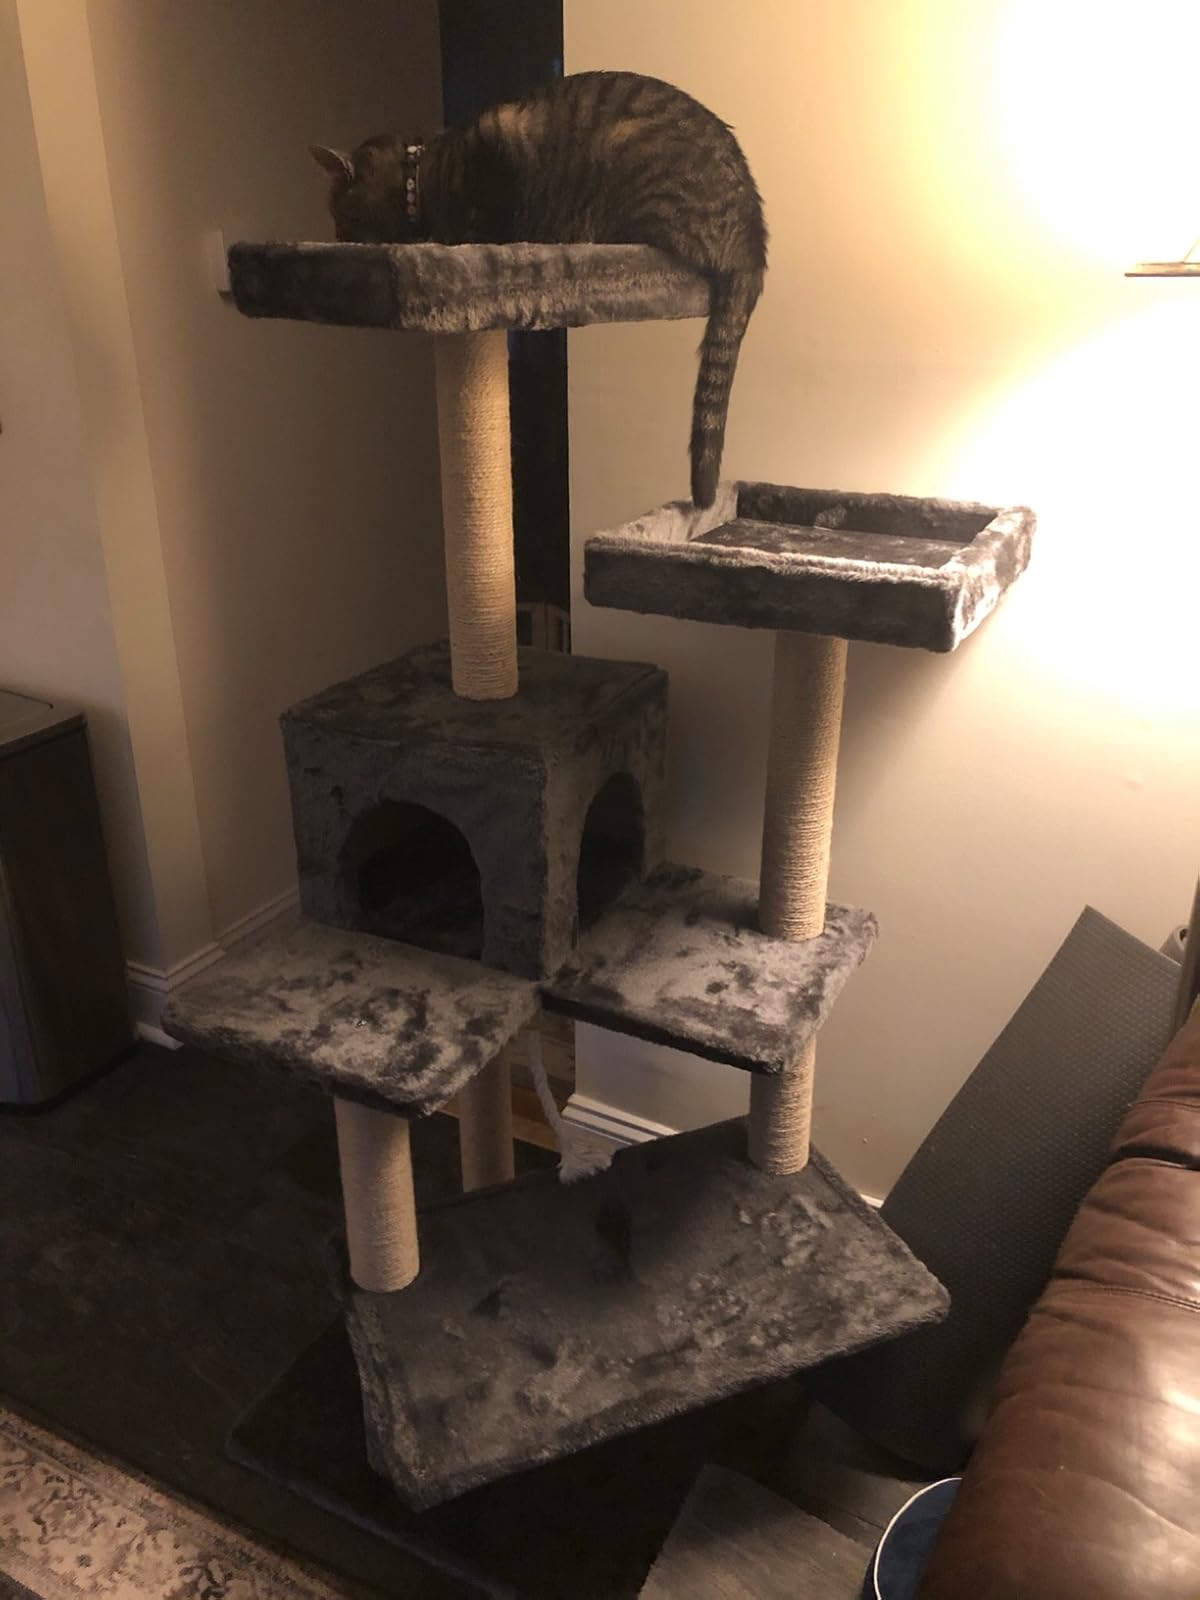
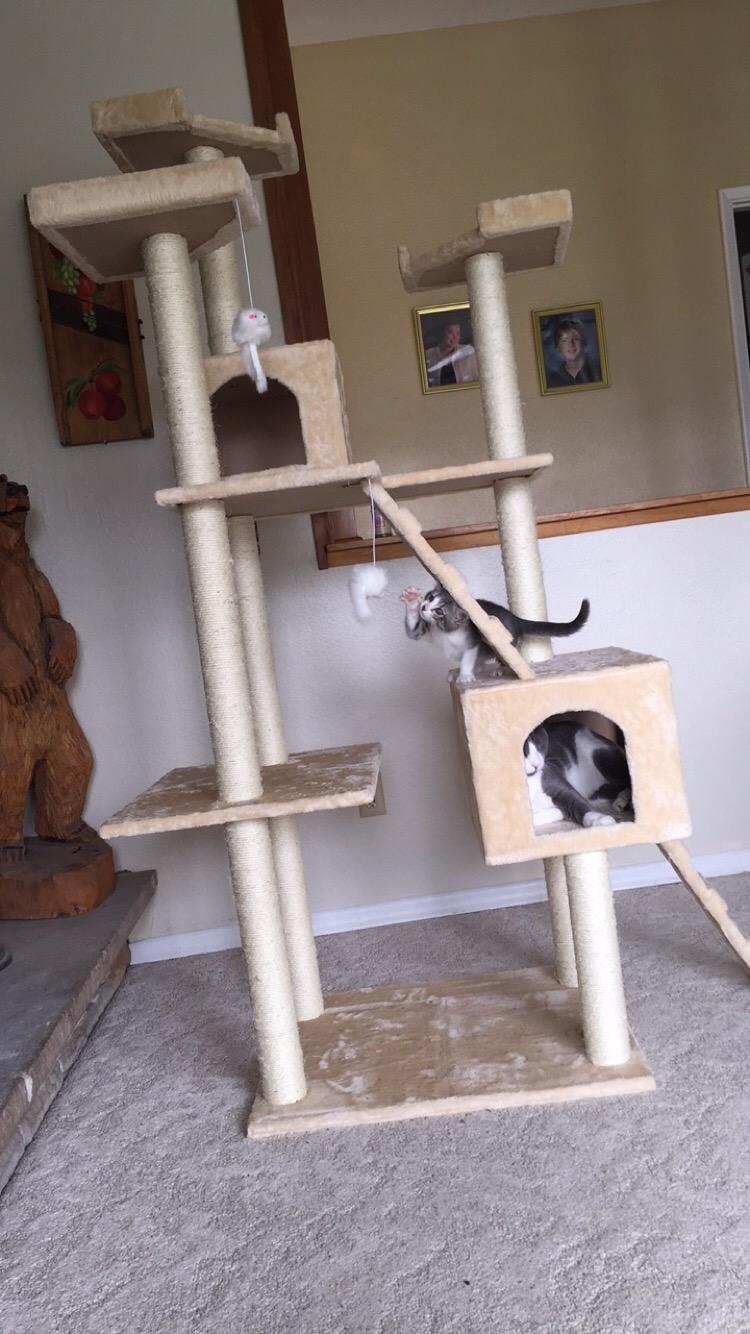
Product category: items_cat tree
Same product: no